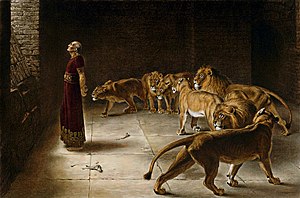
Daniels Bog
Daniel i løvekulen
Daniels Bog er en del af Det Gamle Testamente i Bibelen og en kilde til jødernes historie under det babyloniske fangenskab. Bogen er opkaldt efter Daniel og er med i Skrifterne i den jødiske Tanakh - og som et profetisk skrift i Det Gamle Testamente. Den er opdelt i to: